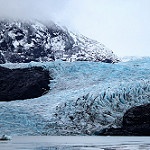
Label: glacier